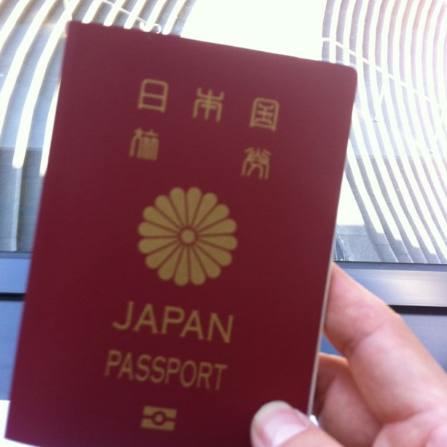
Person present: Yes